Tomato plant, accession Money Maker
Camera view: bottom (45 deg); turntable rotation: 90 degrees
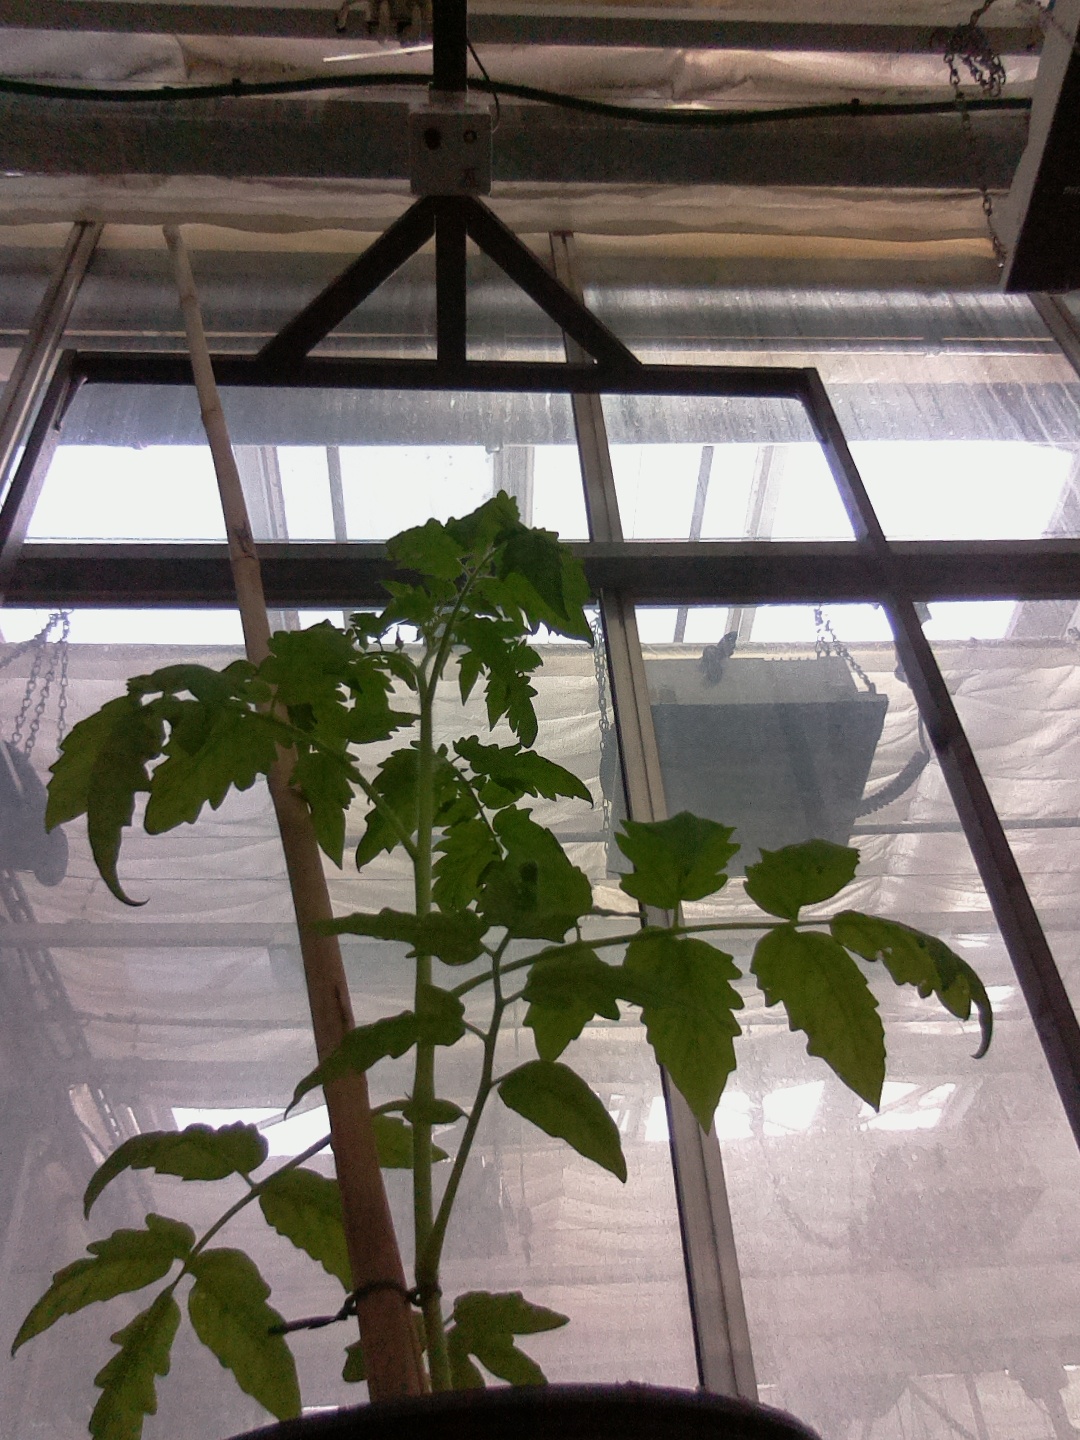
BBCH growth stage 14: 8 of true leaves visible